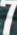
Number: 7